International North–South Transport Corridor

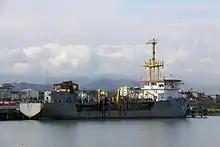
The port of Astara has been integrated with the NSTC

India and Iran have a long-standing agreement, signed in 2002, to develop Chabahar into full deep sea port. Bandar Abbas port handles 85% of Iran's seaborne trade and is highly congested. Whereas, Chabahar has high capacity with plans to expand it from its current capacity of 2.5 million to 12.5 million tons annually. Unlike Bandar Abbas, Chabahar has the ability to handle cargo ships bigger than 100,000 tons. Industry Analysts have highlighted there are long term plans to integrate Chabahar with the NSTC, "India is also eyeing trade with Europe via Chabahar port and the International North-South Transport Corridor".